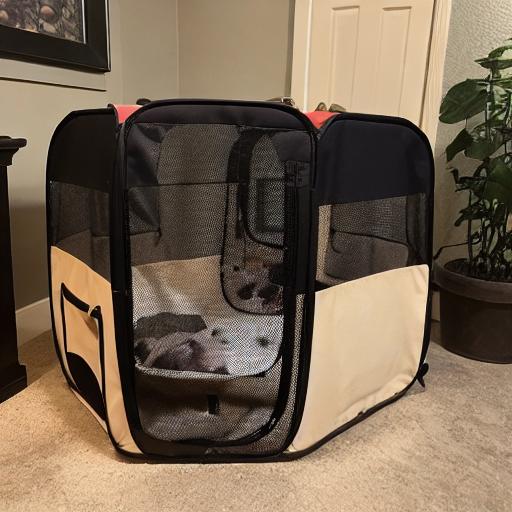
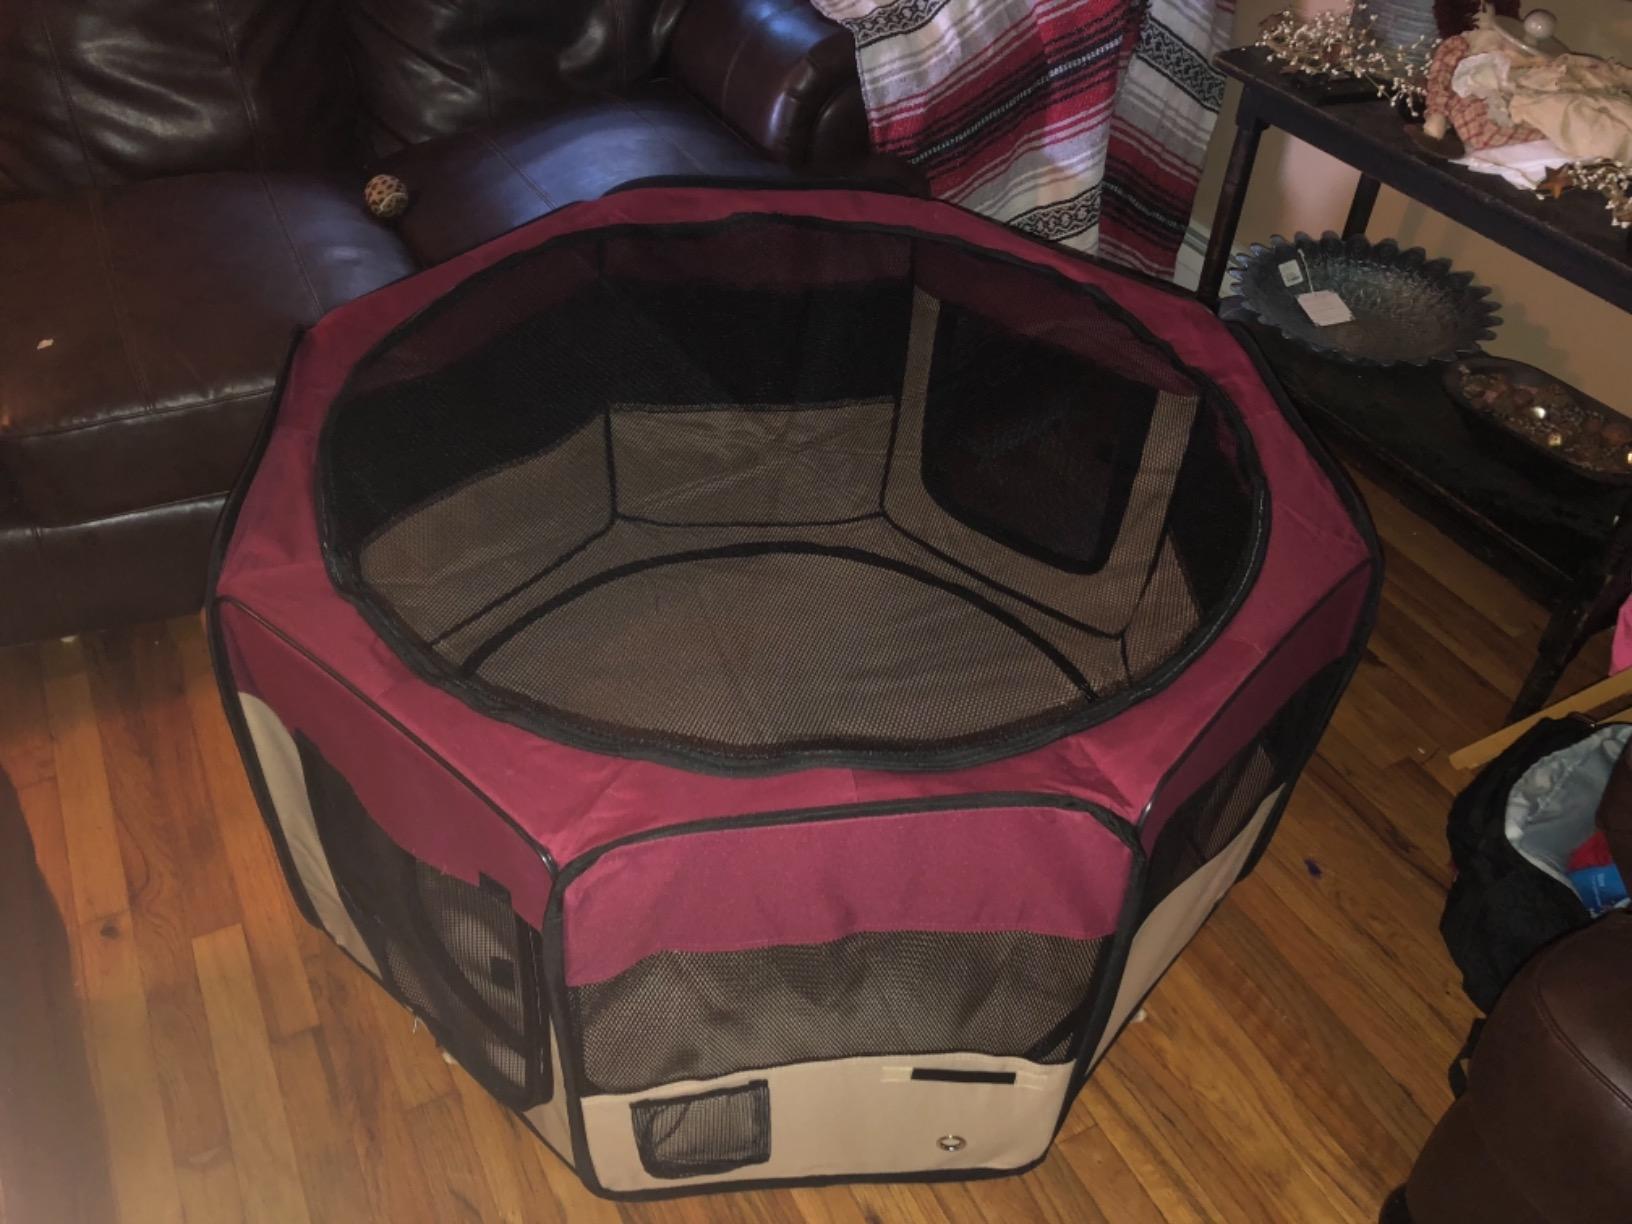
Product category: items_kennel
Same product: no